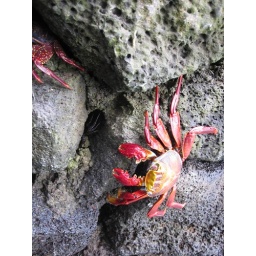
The fish market in Puerto Ayora, where we had our first encounter with the wildlife of the Galapagos.